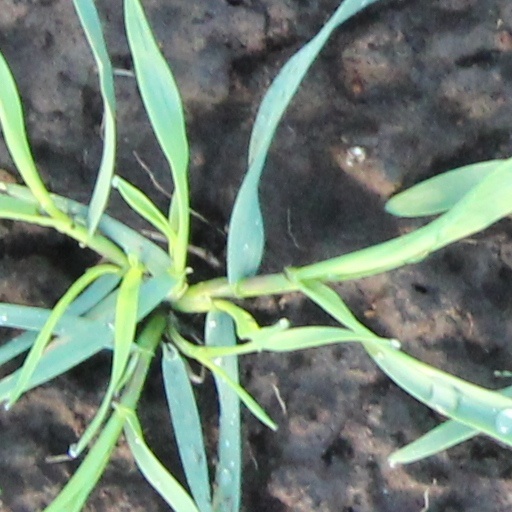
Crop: wheat